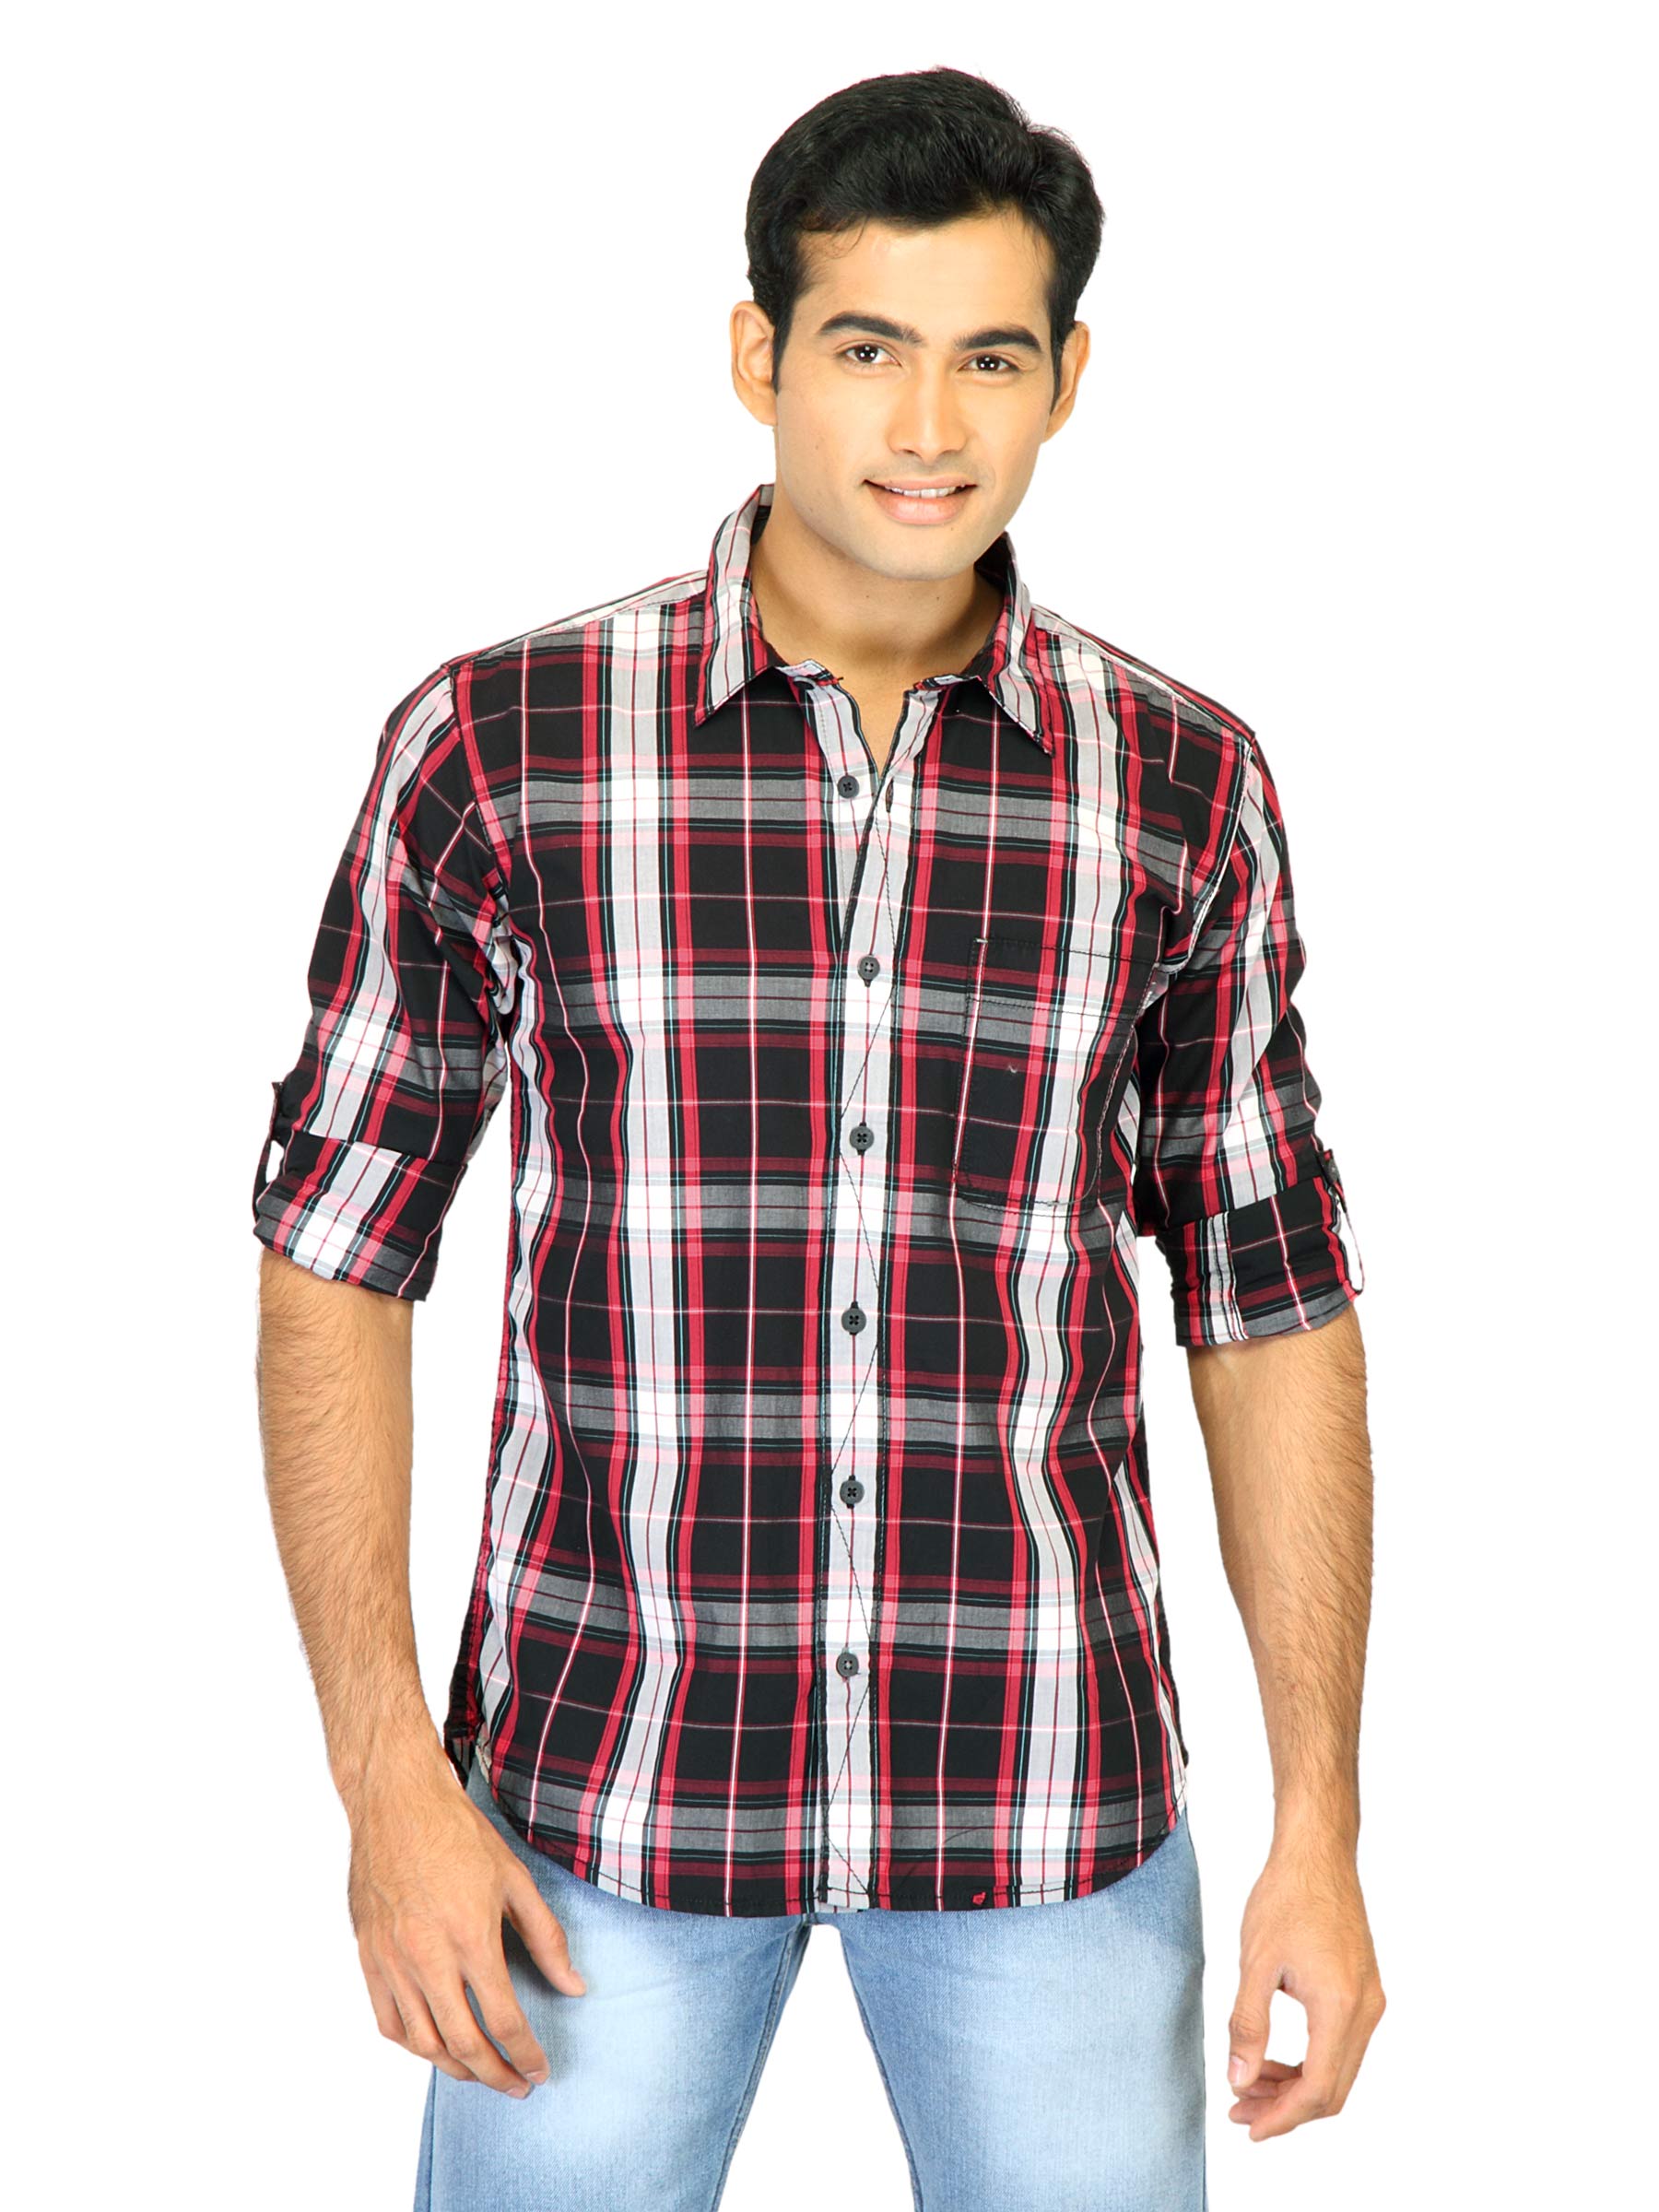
Basics Men Black Slim Fit Checked Shirt
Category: Apparel / Topwear / Shirts
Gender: Men
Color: Black
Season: Fall 2011
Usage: Casual